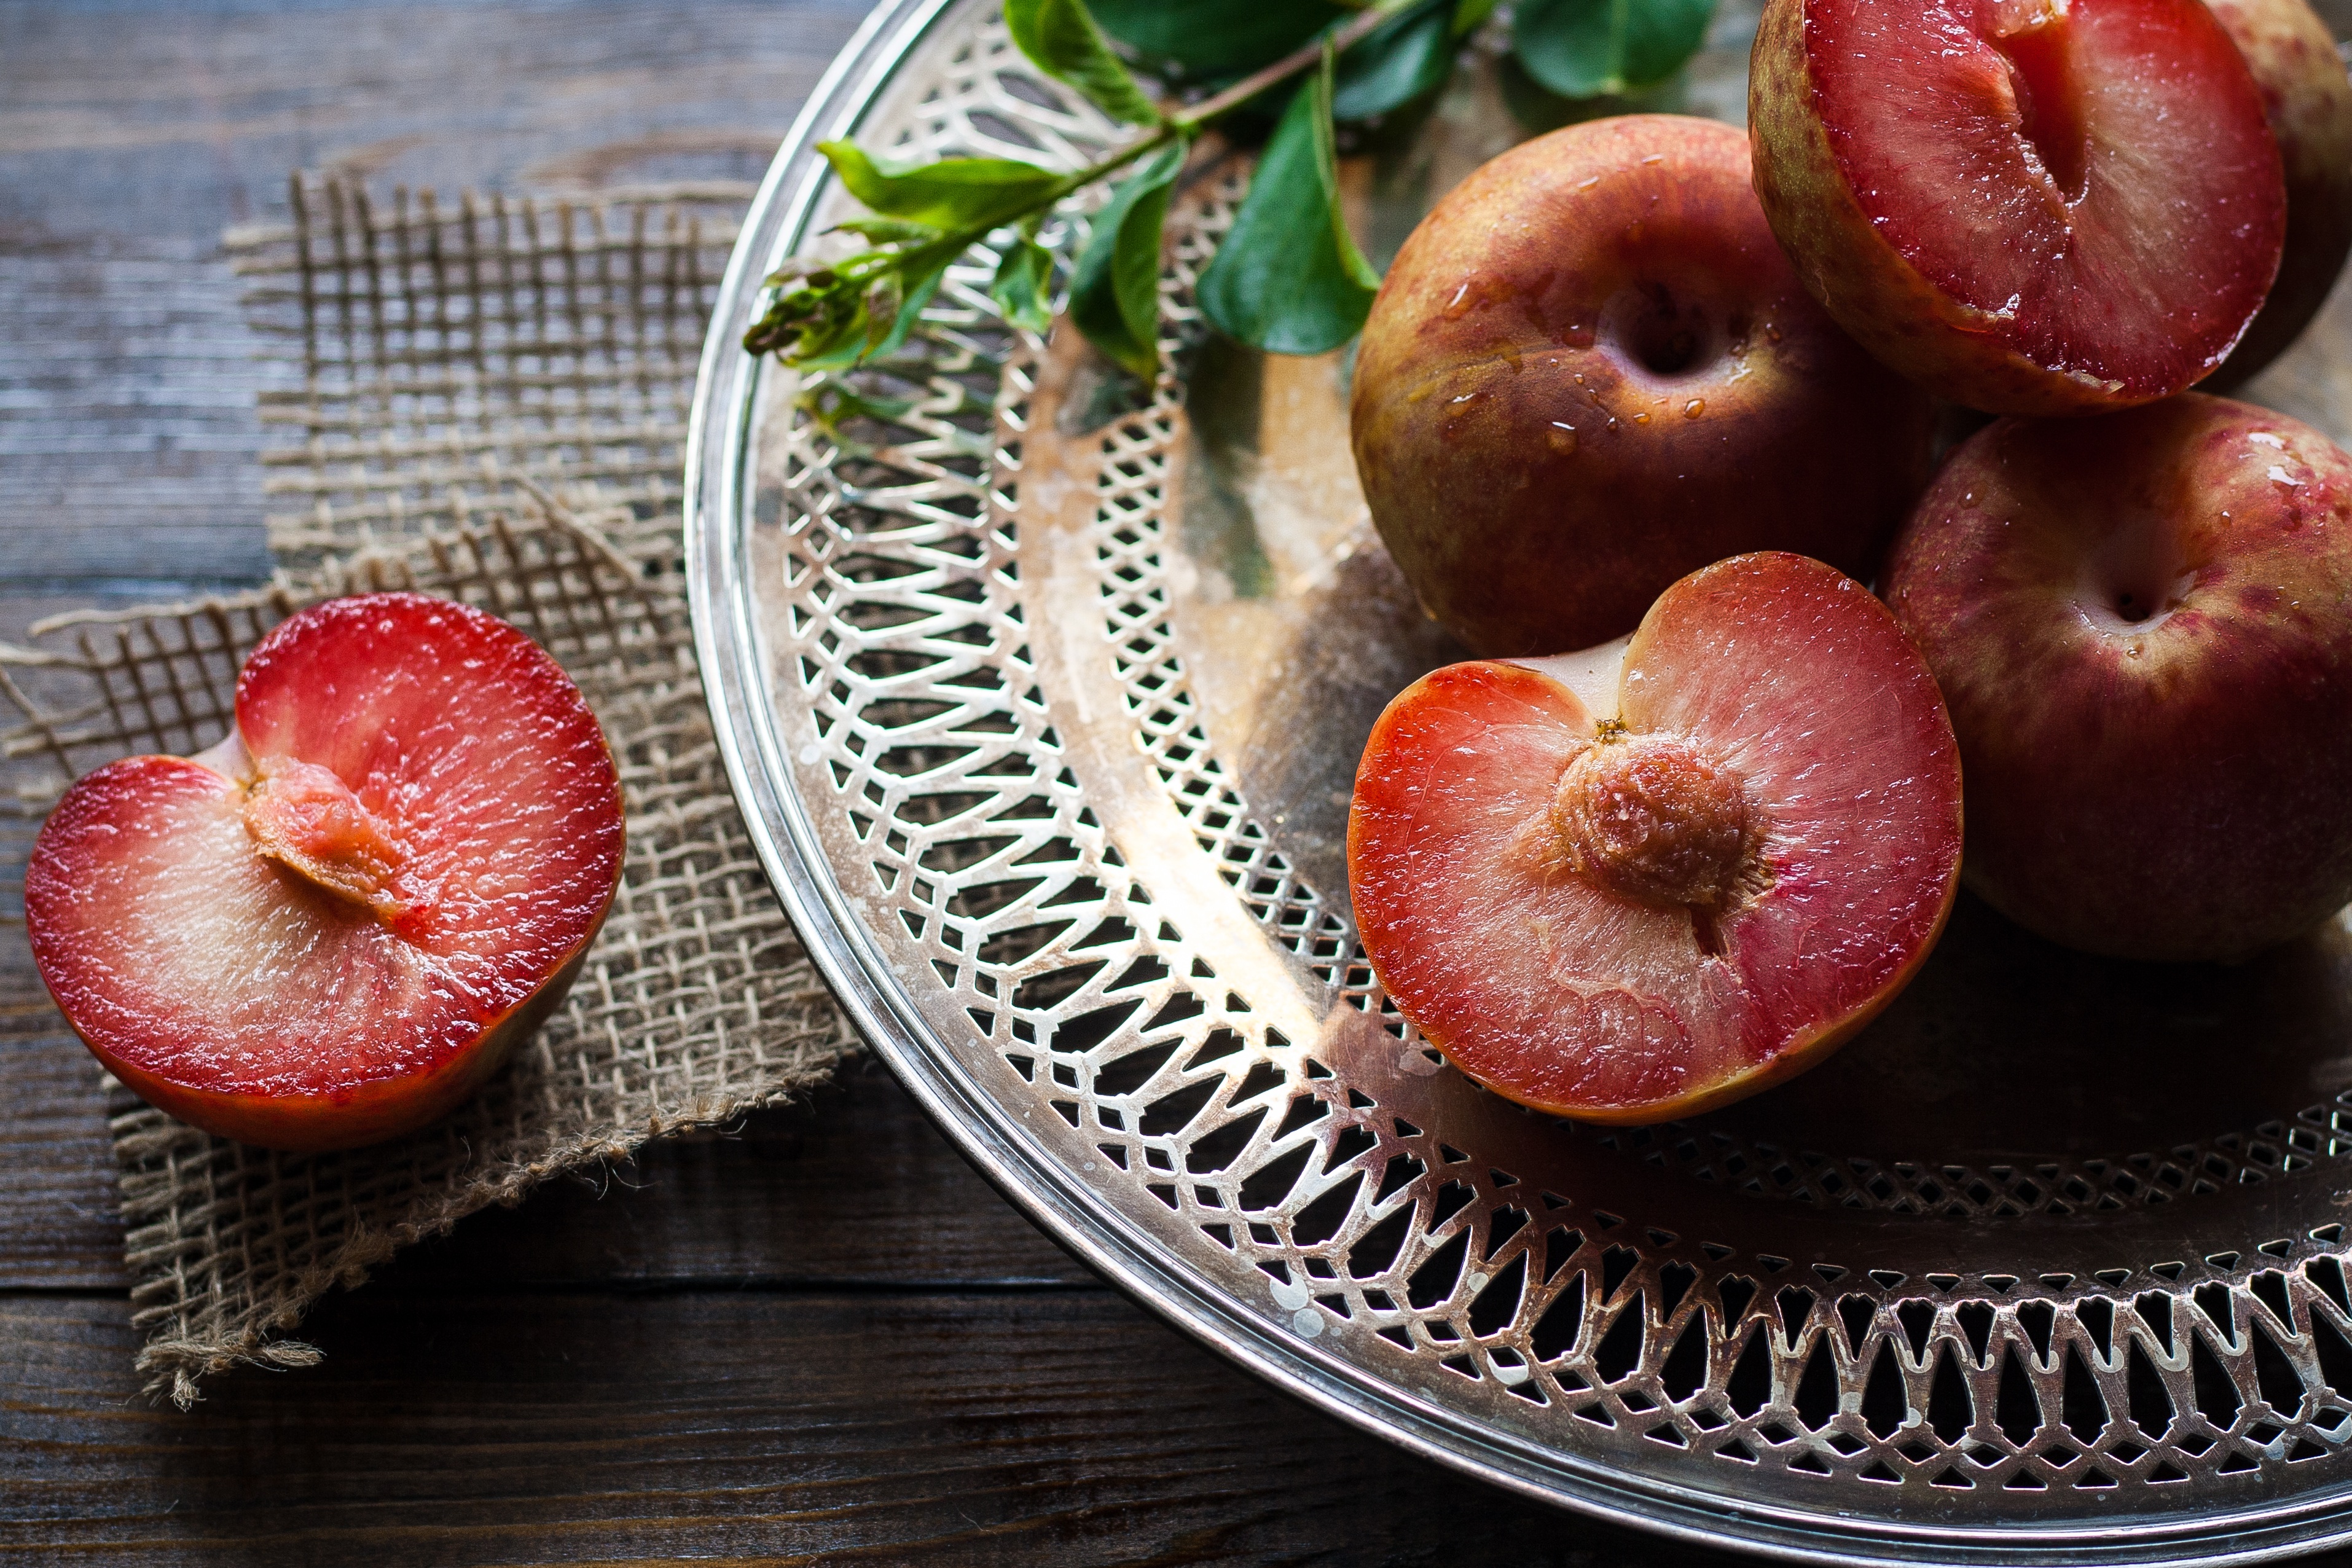
apple, table, nature, plant, fruit, sweet, rustic, summer, ripe, food, red, harvest, produce, macro, natural, fresh, agriculture, juicy, healthy, delicious, tray, strawberry, freshness, eating, silver, peach, tasty, vegetarian, raw, strawberries, plums, organic, whole, flowering plant, rose family, breakfast table, healthy lifestyle, land plant, rose order